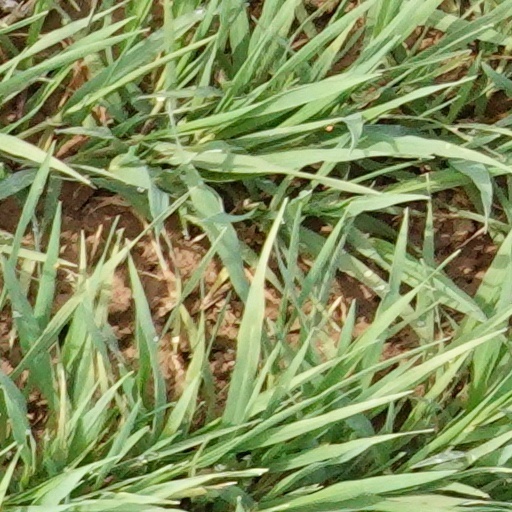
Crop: wheat